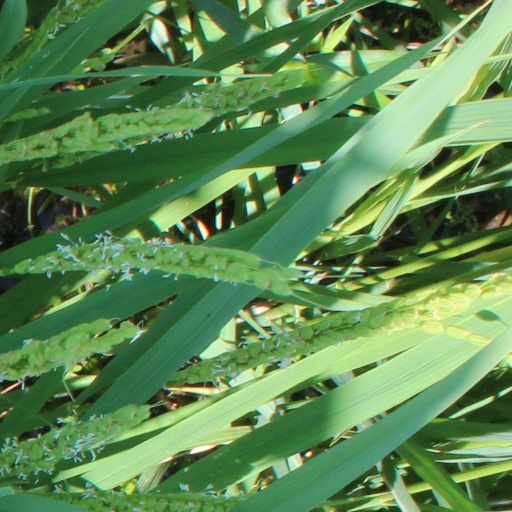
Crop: rice